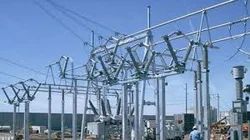
Label: Turnkey_Electrical_Projects